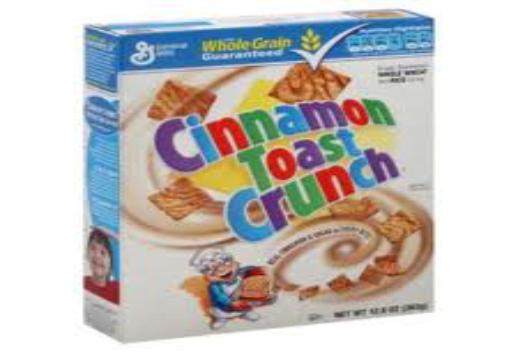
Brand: Cinnamon Toast Crunch
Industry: Food